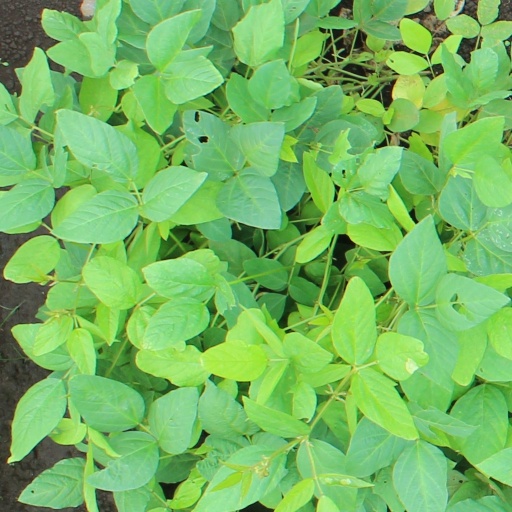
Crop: soybean